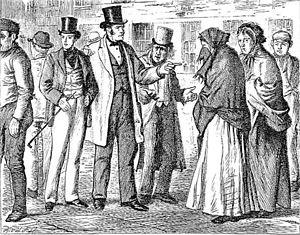
Les Grandes Espérances, chapitre 20, près de Bartholomew Close, Jaggers menace une femme appelée Amelia, portant un châle, par F.A. Fraser.
Les Grandes Espérances ou De grandes espérances est le treizième roman de Charles Dickens, le deuxième, après David Copperfield, à être raconté entièrement à la première personne par le protagoniste lui-même, Philip Pirrip, dit Pip. Le sujet principal en est la vie et les aventures d'un jeune orphelin jusqu'à sa maturité. D'abord publié en feuilleton de décembre 1860 à août 1861 dans le magazine de Dickens All the Year Round, il paraît ensuite en trois volumes chez Chapman and Hall en octobre 1861.